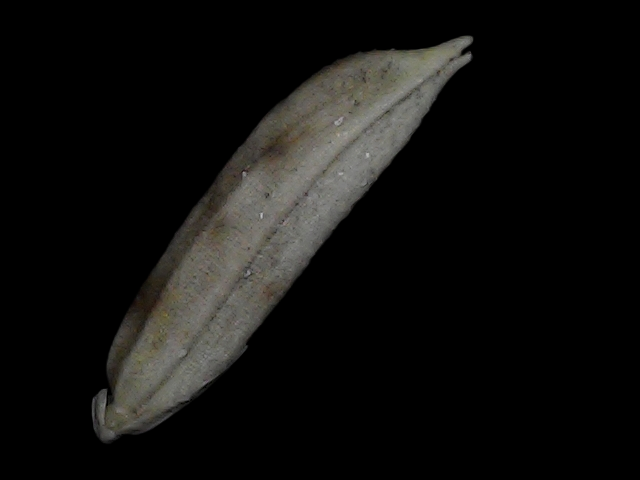
Rice variety: Bd57